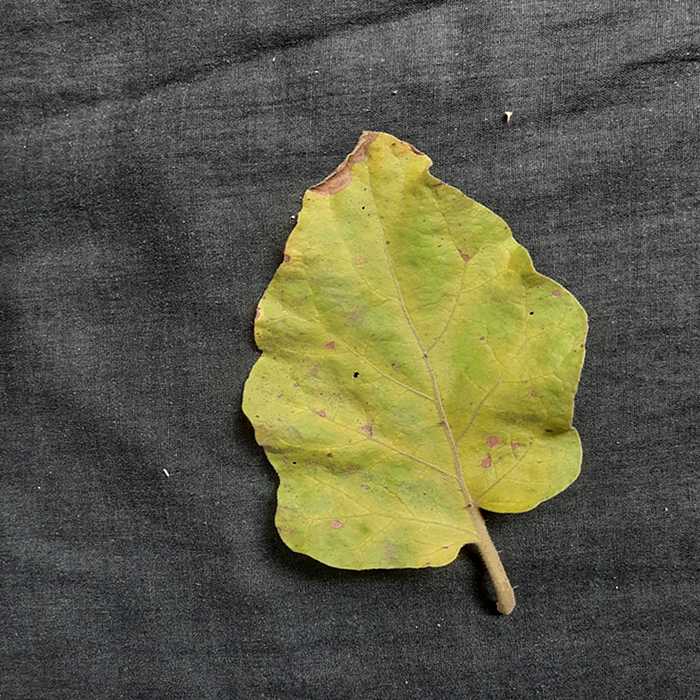
Plant: Eggplant
Label: Eggplant verticillium wilt